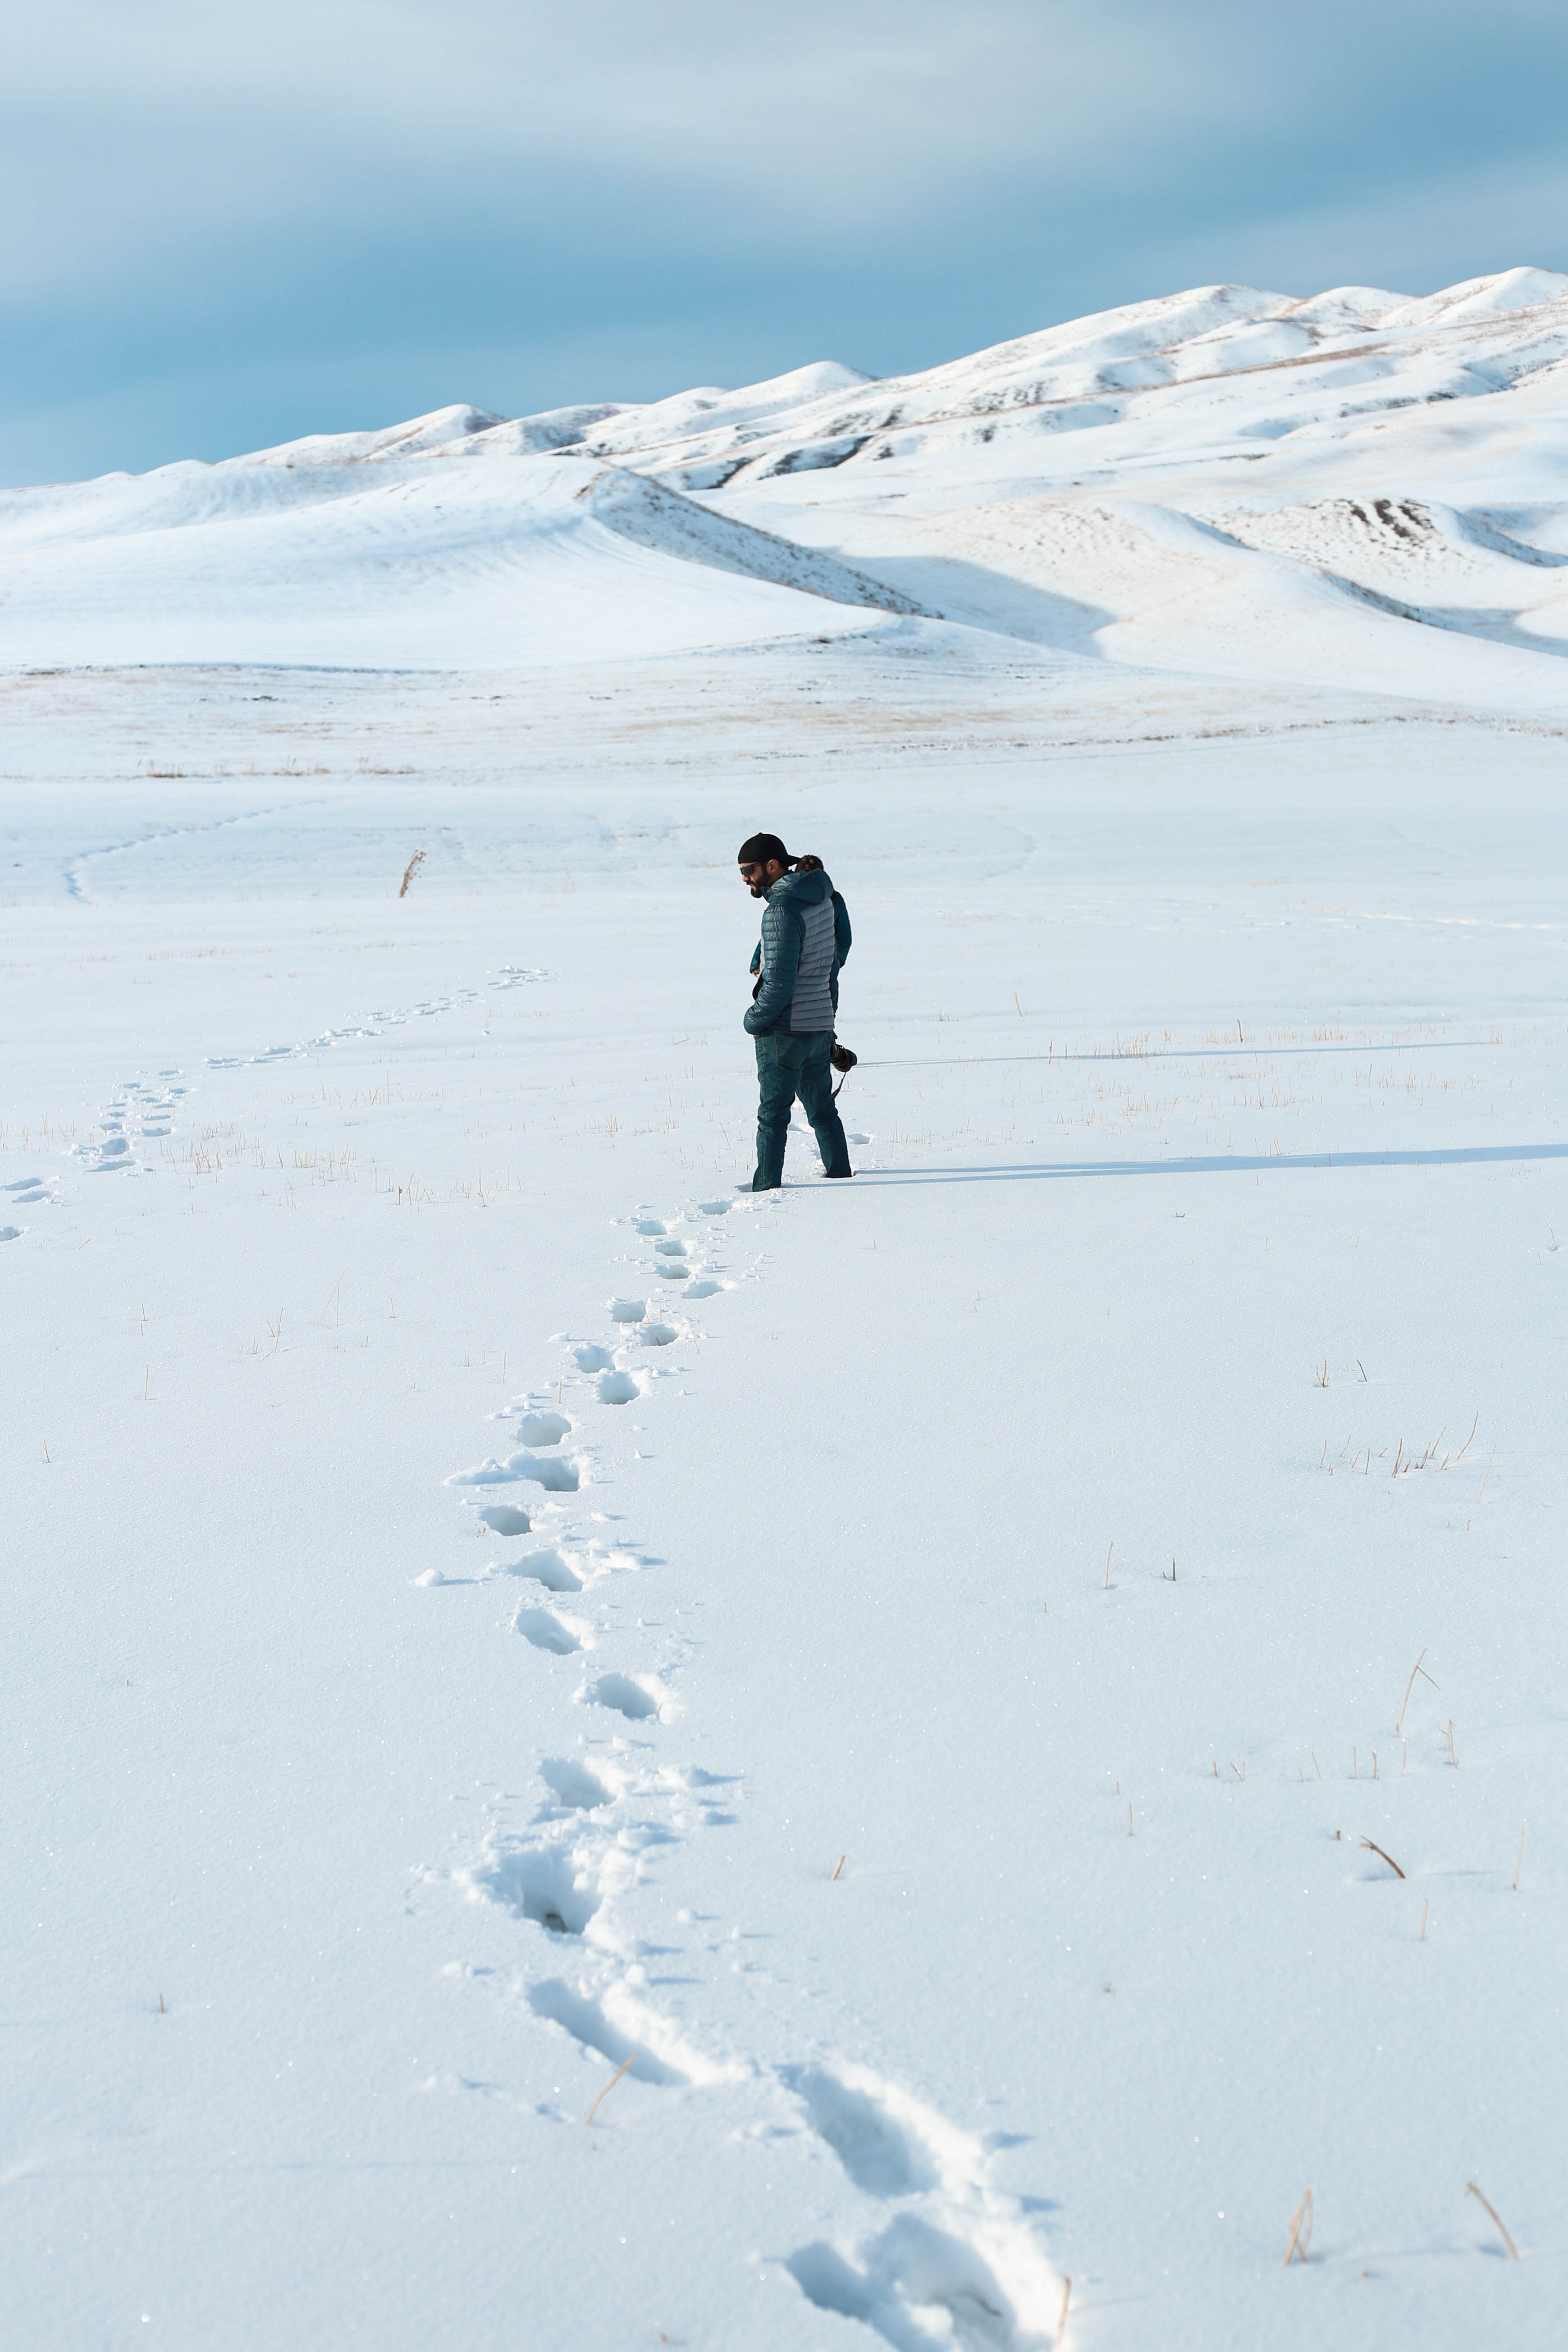
snow, winter, geological phenomenon, sky, arctic, glacial landform, mountaineering, ice cap, slope, ridge, mountain, recreation, ice, adventure, footwear, fell, ski touring, freezing, vacation, landscape, hill, ski mountaineering, mountain range, terrain, glacier, cloud, snowshoe, winter sport, summit, piste, mountaineer, tourism